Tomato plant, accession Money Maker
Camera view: tilt-top (135 deg); turntable rotation: 60 degrees
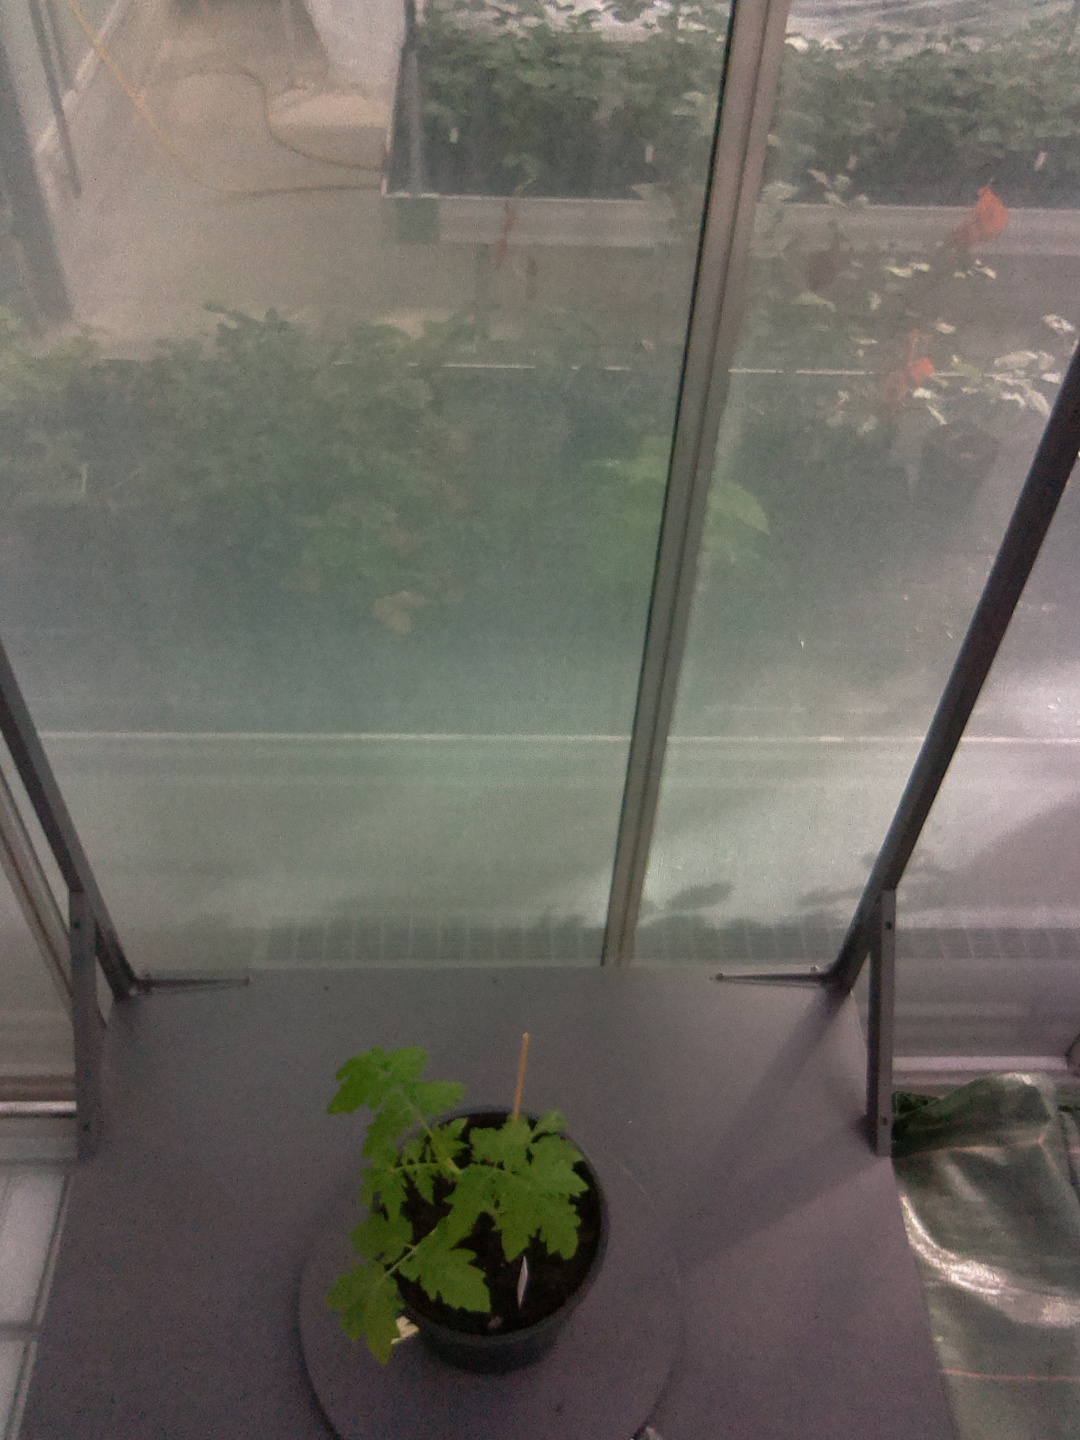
BBCH growth stage 13: 6 of true leaves visible